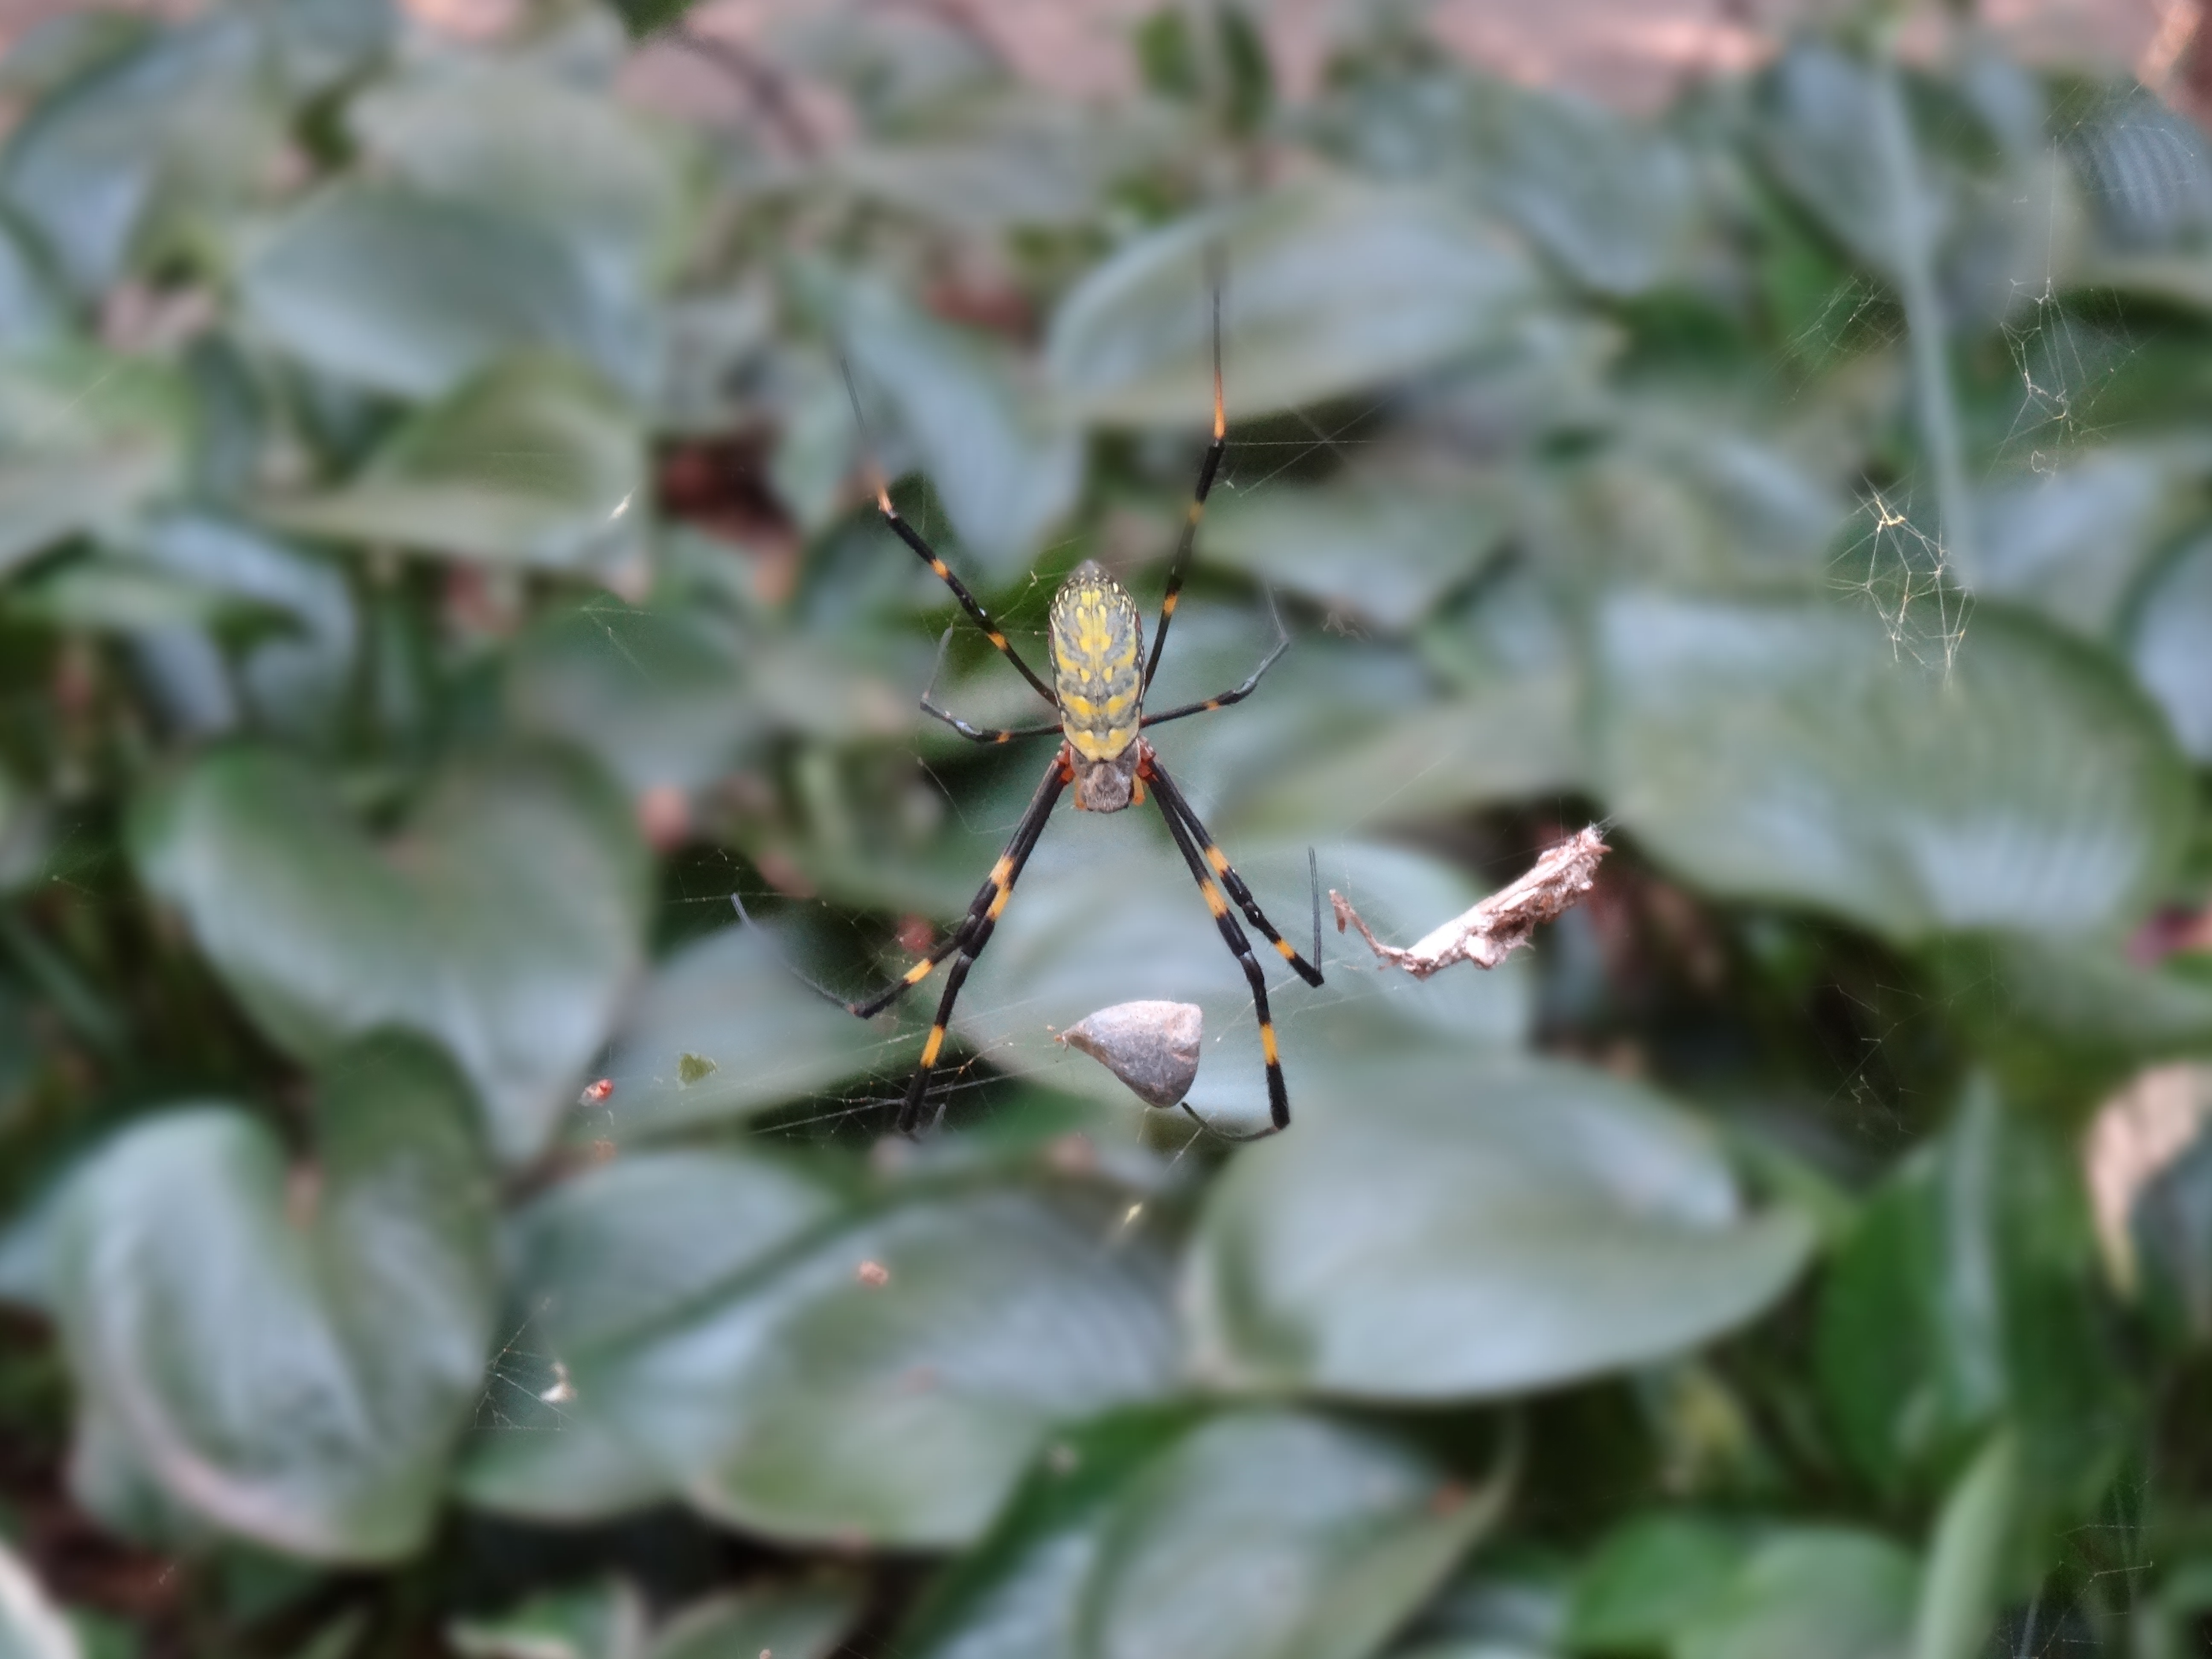
nature, forest, branch, blossom, plant, leaf, flower, web, green, insect, botany, garden, flora, fauna, invertebrate, spider, shrub, macro photography, flowering plant, land plant